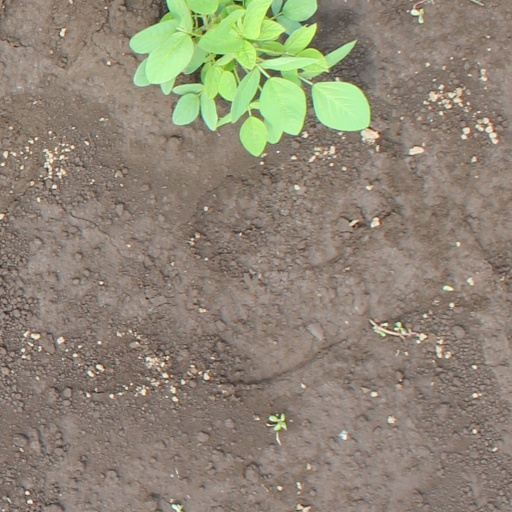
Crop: soybean